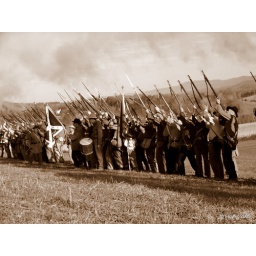
pick up truck removed from back ground in photoshop